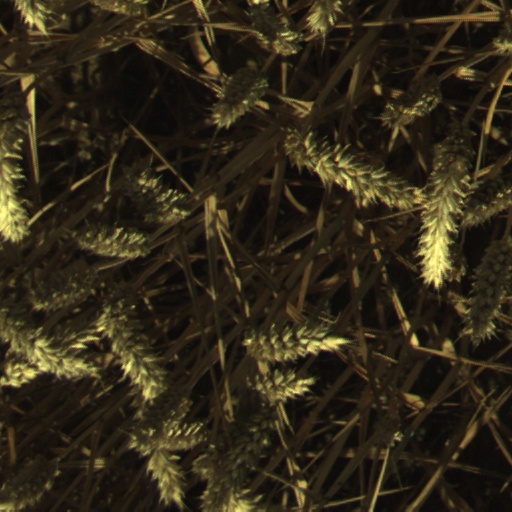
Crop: wheat